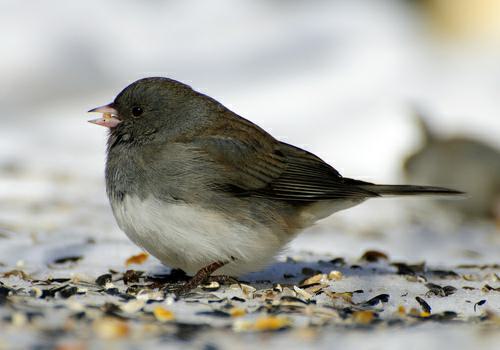
A photo of a dark eyed junco